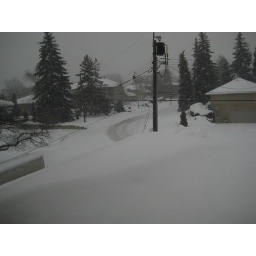
The big white lump in the foreground is the roof of the garage. Taken from the comfort of my bedroom.